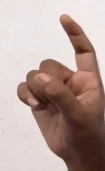
ASL sign: Z